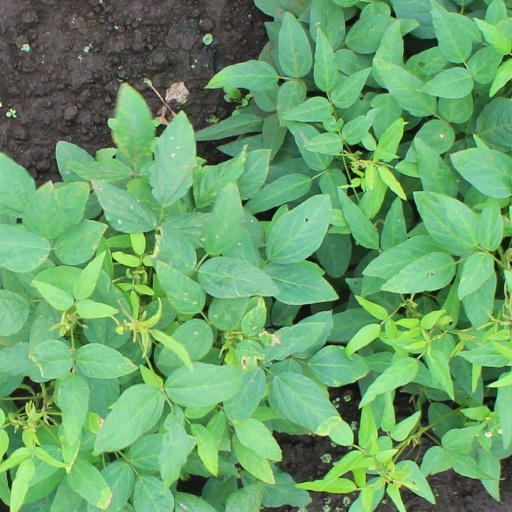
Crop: soybean